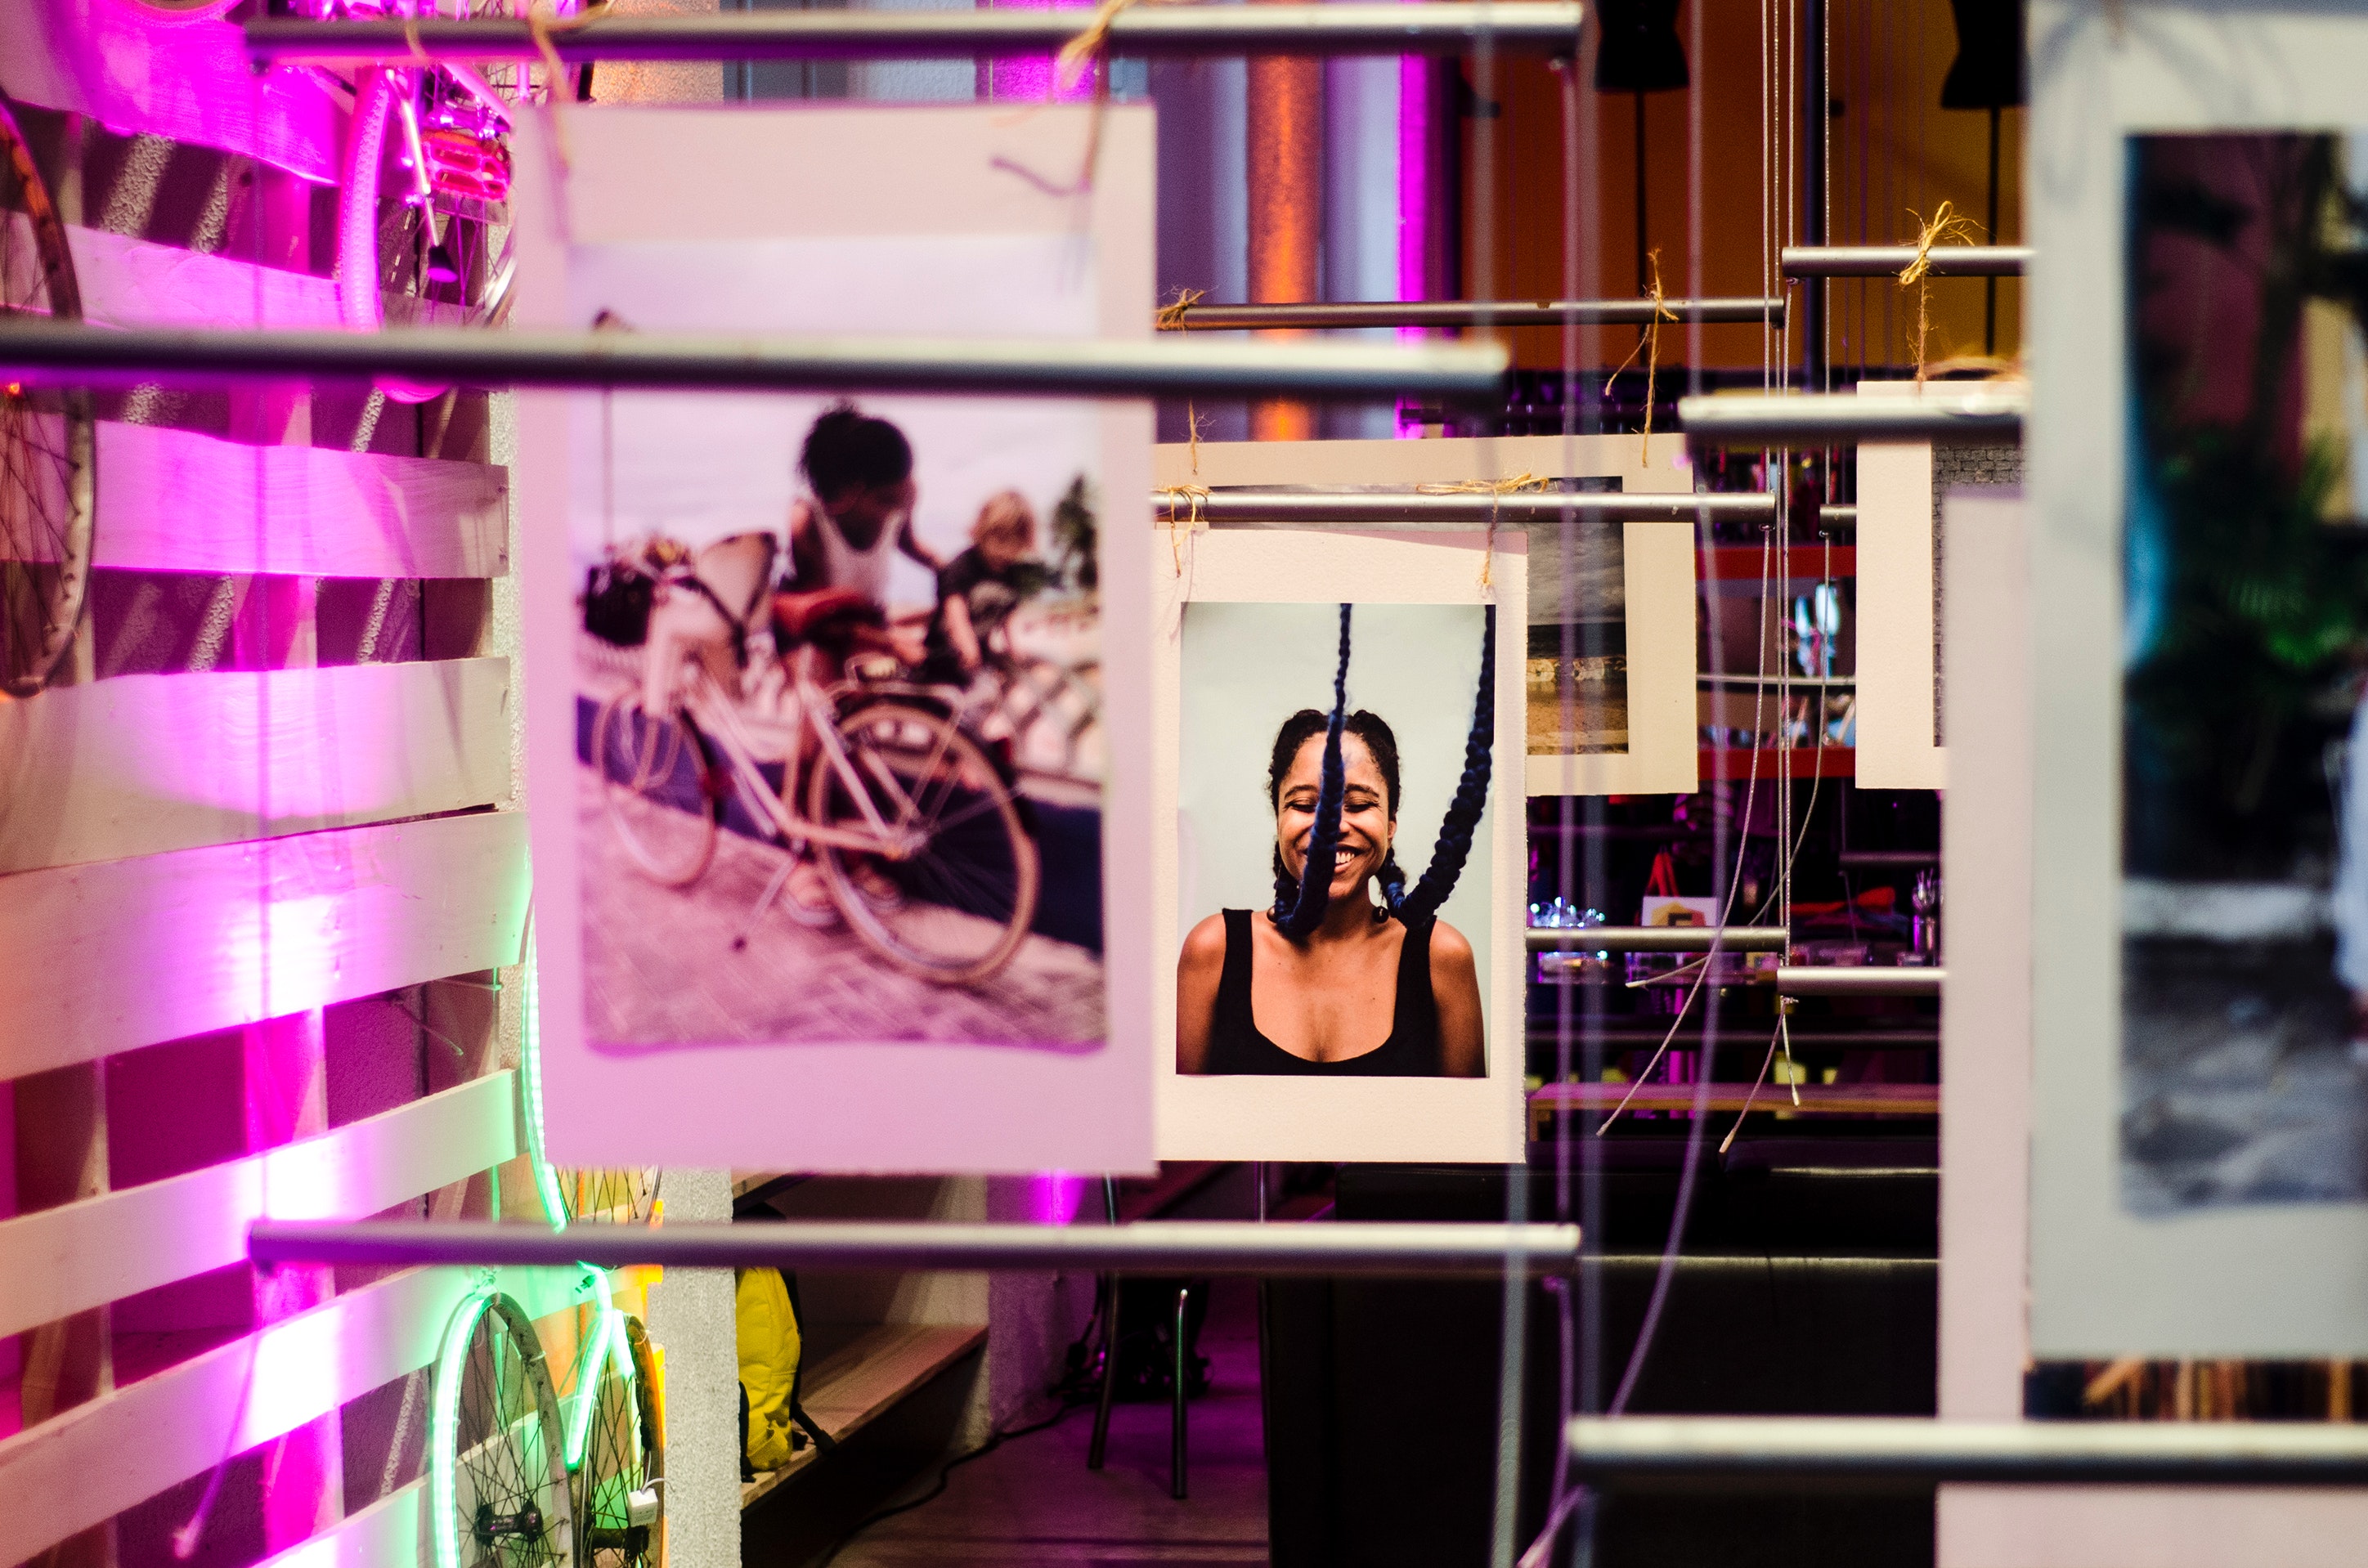
purple, light, pink, magenta, photography, interior design, reflection, performance art, art, performance, party, building, house, dance